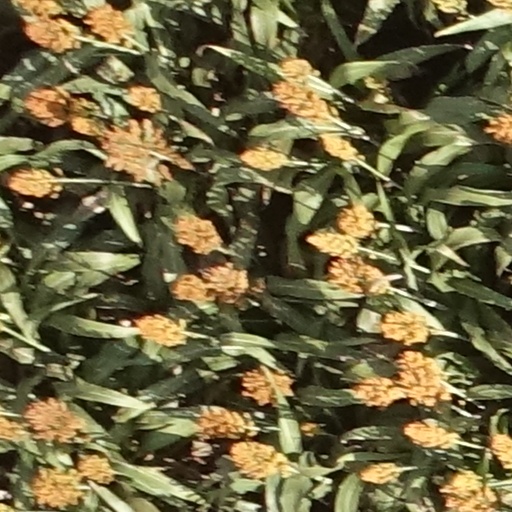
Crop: sorghum